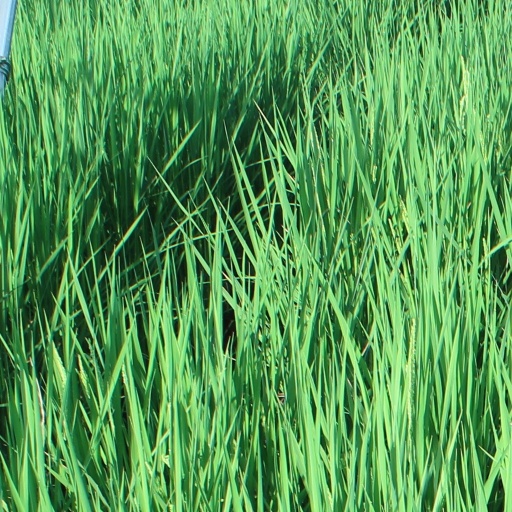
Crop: rice